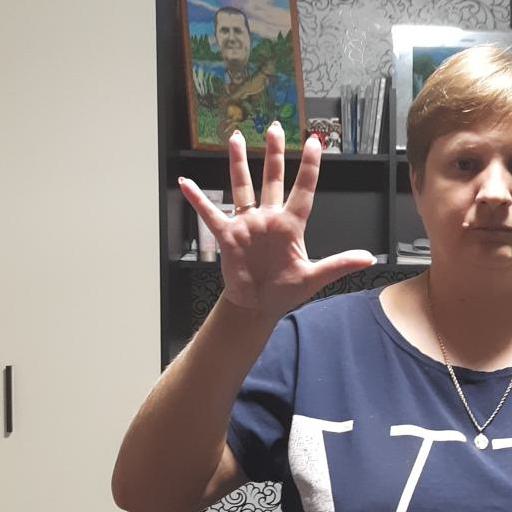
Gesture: palm